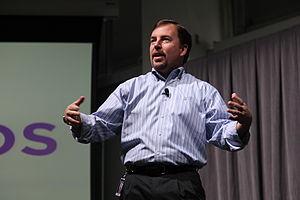
Scott Thompson est un homme d'affaires américain, né à Boston en 1958.